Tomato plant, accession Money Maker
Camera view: bottom (45 deg); turntable rotation: 210 degrees
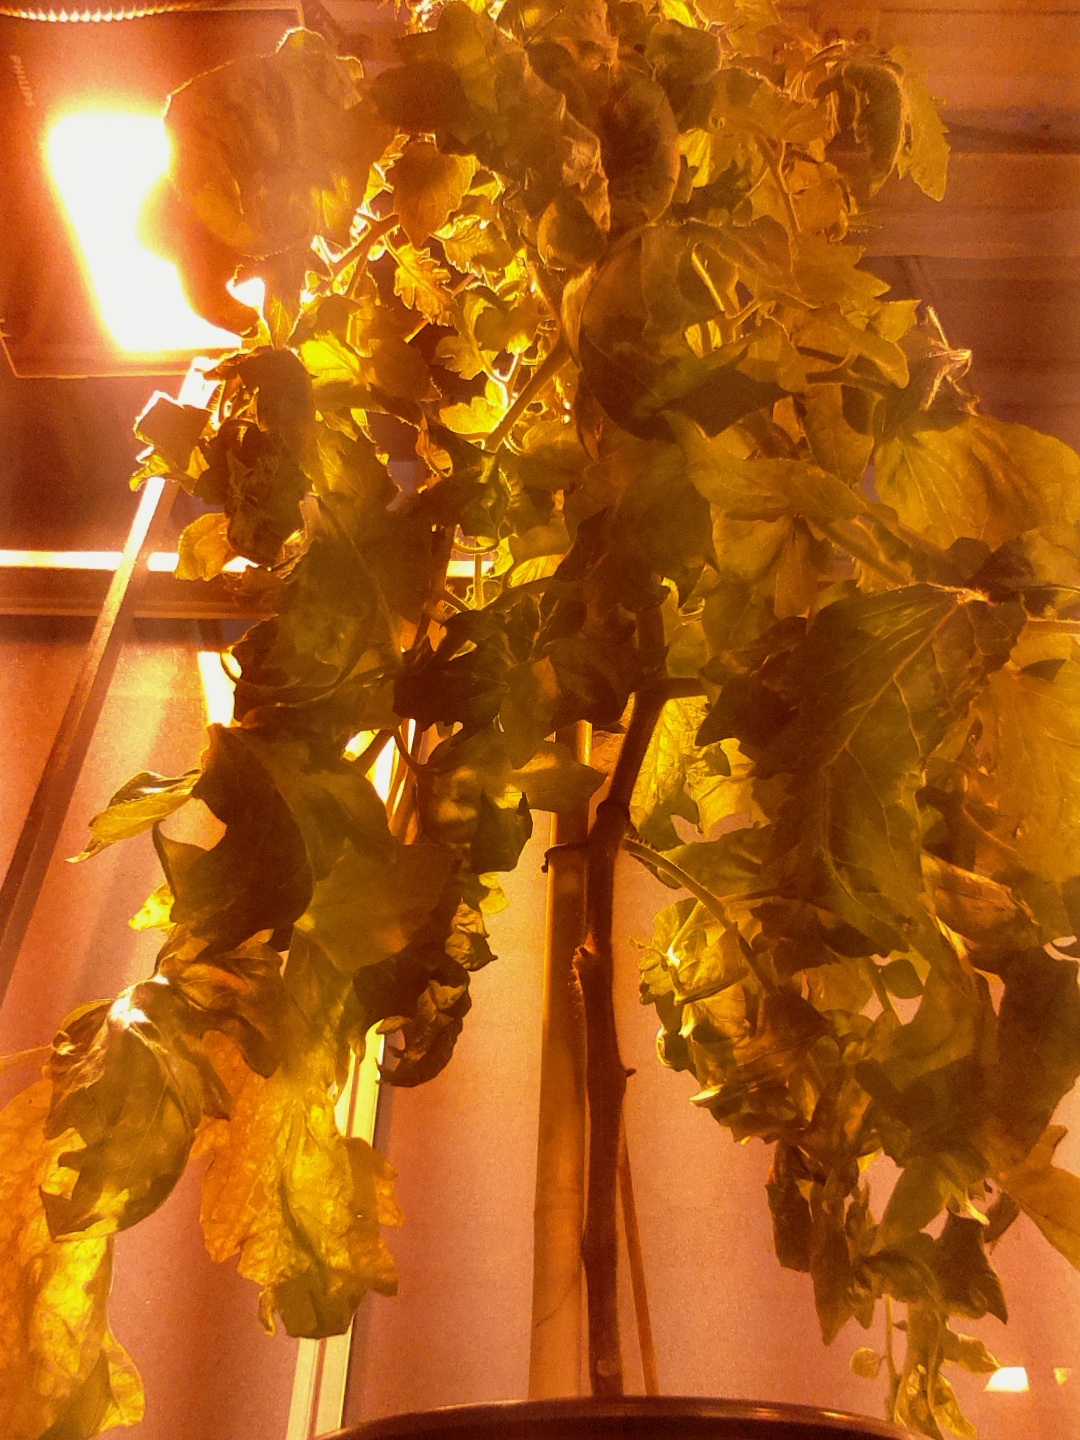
BBCH growth stage 73: 30%-40% of final fruit size